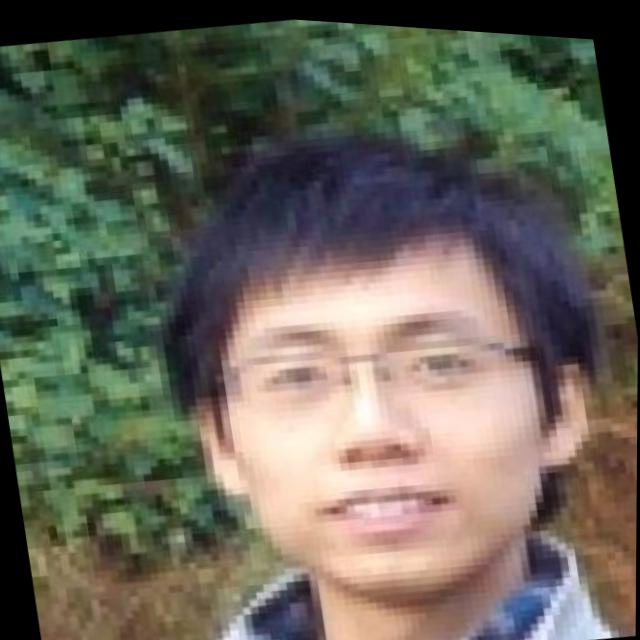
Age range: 21-44